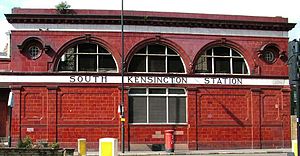
South Kensington Station / Historie / Dybtliggende station
Tidligere Piccadilly line-stationsbygning.
South Kensington Station er en London Underground-station i Kensington, Vestlondon. Den betjenes af District, Circle og Piccadilly lines. På District og Circle lines ligger stationen mellem Gloucester Road og Sloane Square, og på Piccadilly line ligger den mellem Gloucester Road og Knightsbridge. Den ligger i takstzone 1. Den primære stationsindgang er beliggende i krydset mellem Old Brompton Road, Thurloe Place, Harrington Road, Onslow Place og Pelham Street. Der er en mindre indgang beliggende på Exhibition Road, hvorfra der er adgang til Natural History Museum, Science Museum og Victoria and Albert Museum gennem en gangtunnel. I nærheden ligger også Royal Albert Hall, Imperial College London, Royal College of Music, Goethe-instituttets London-afdeling og Ismaili Centre.